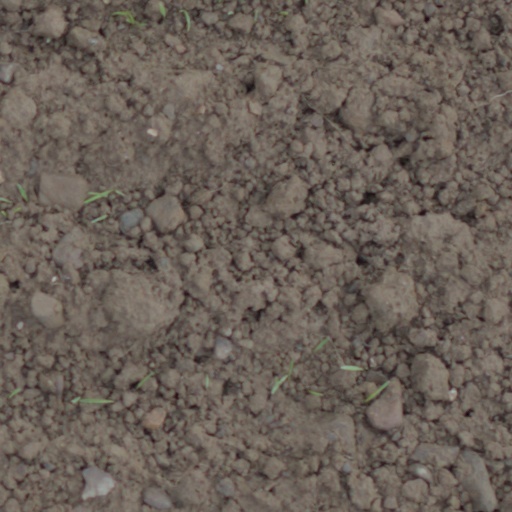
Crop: wheat